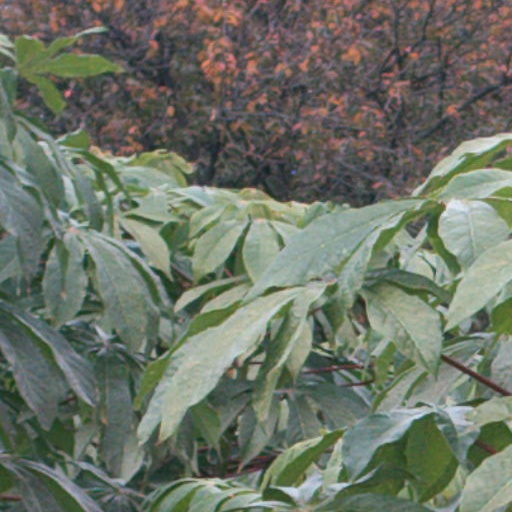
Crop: cassava